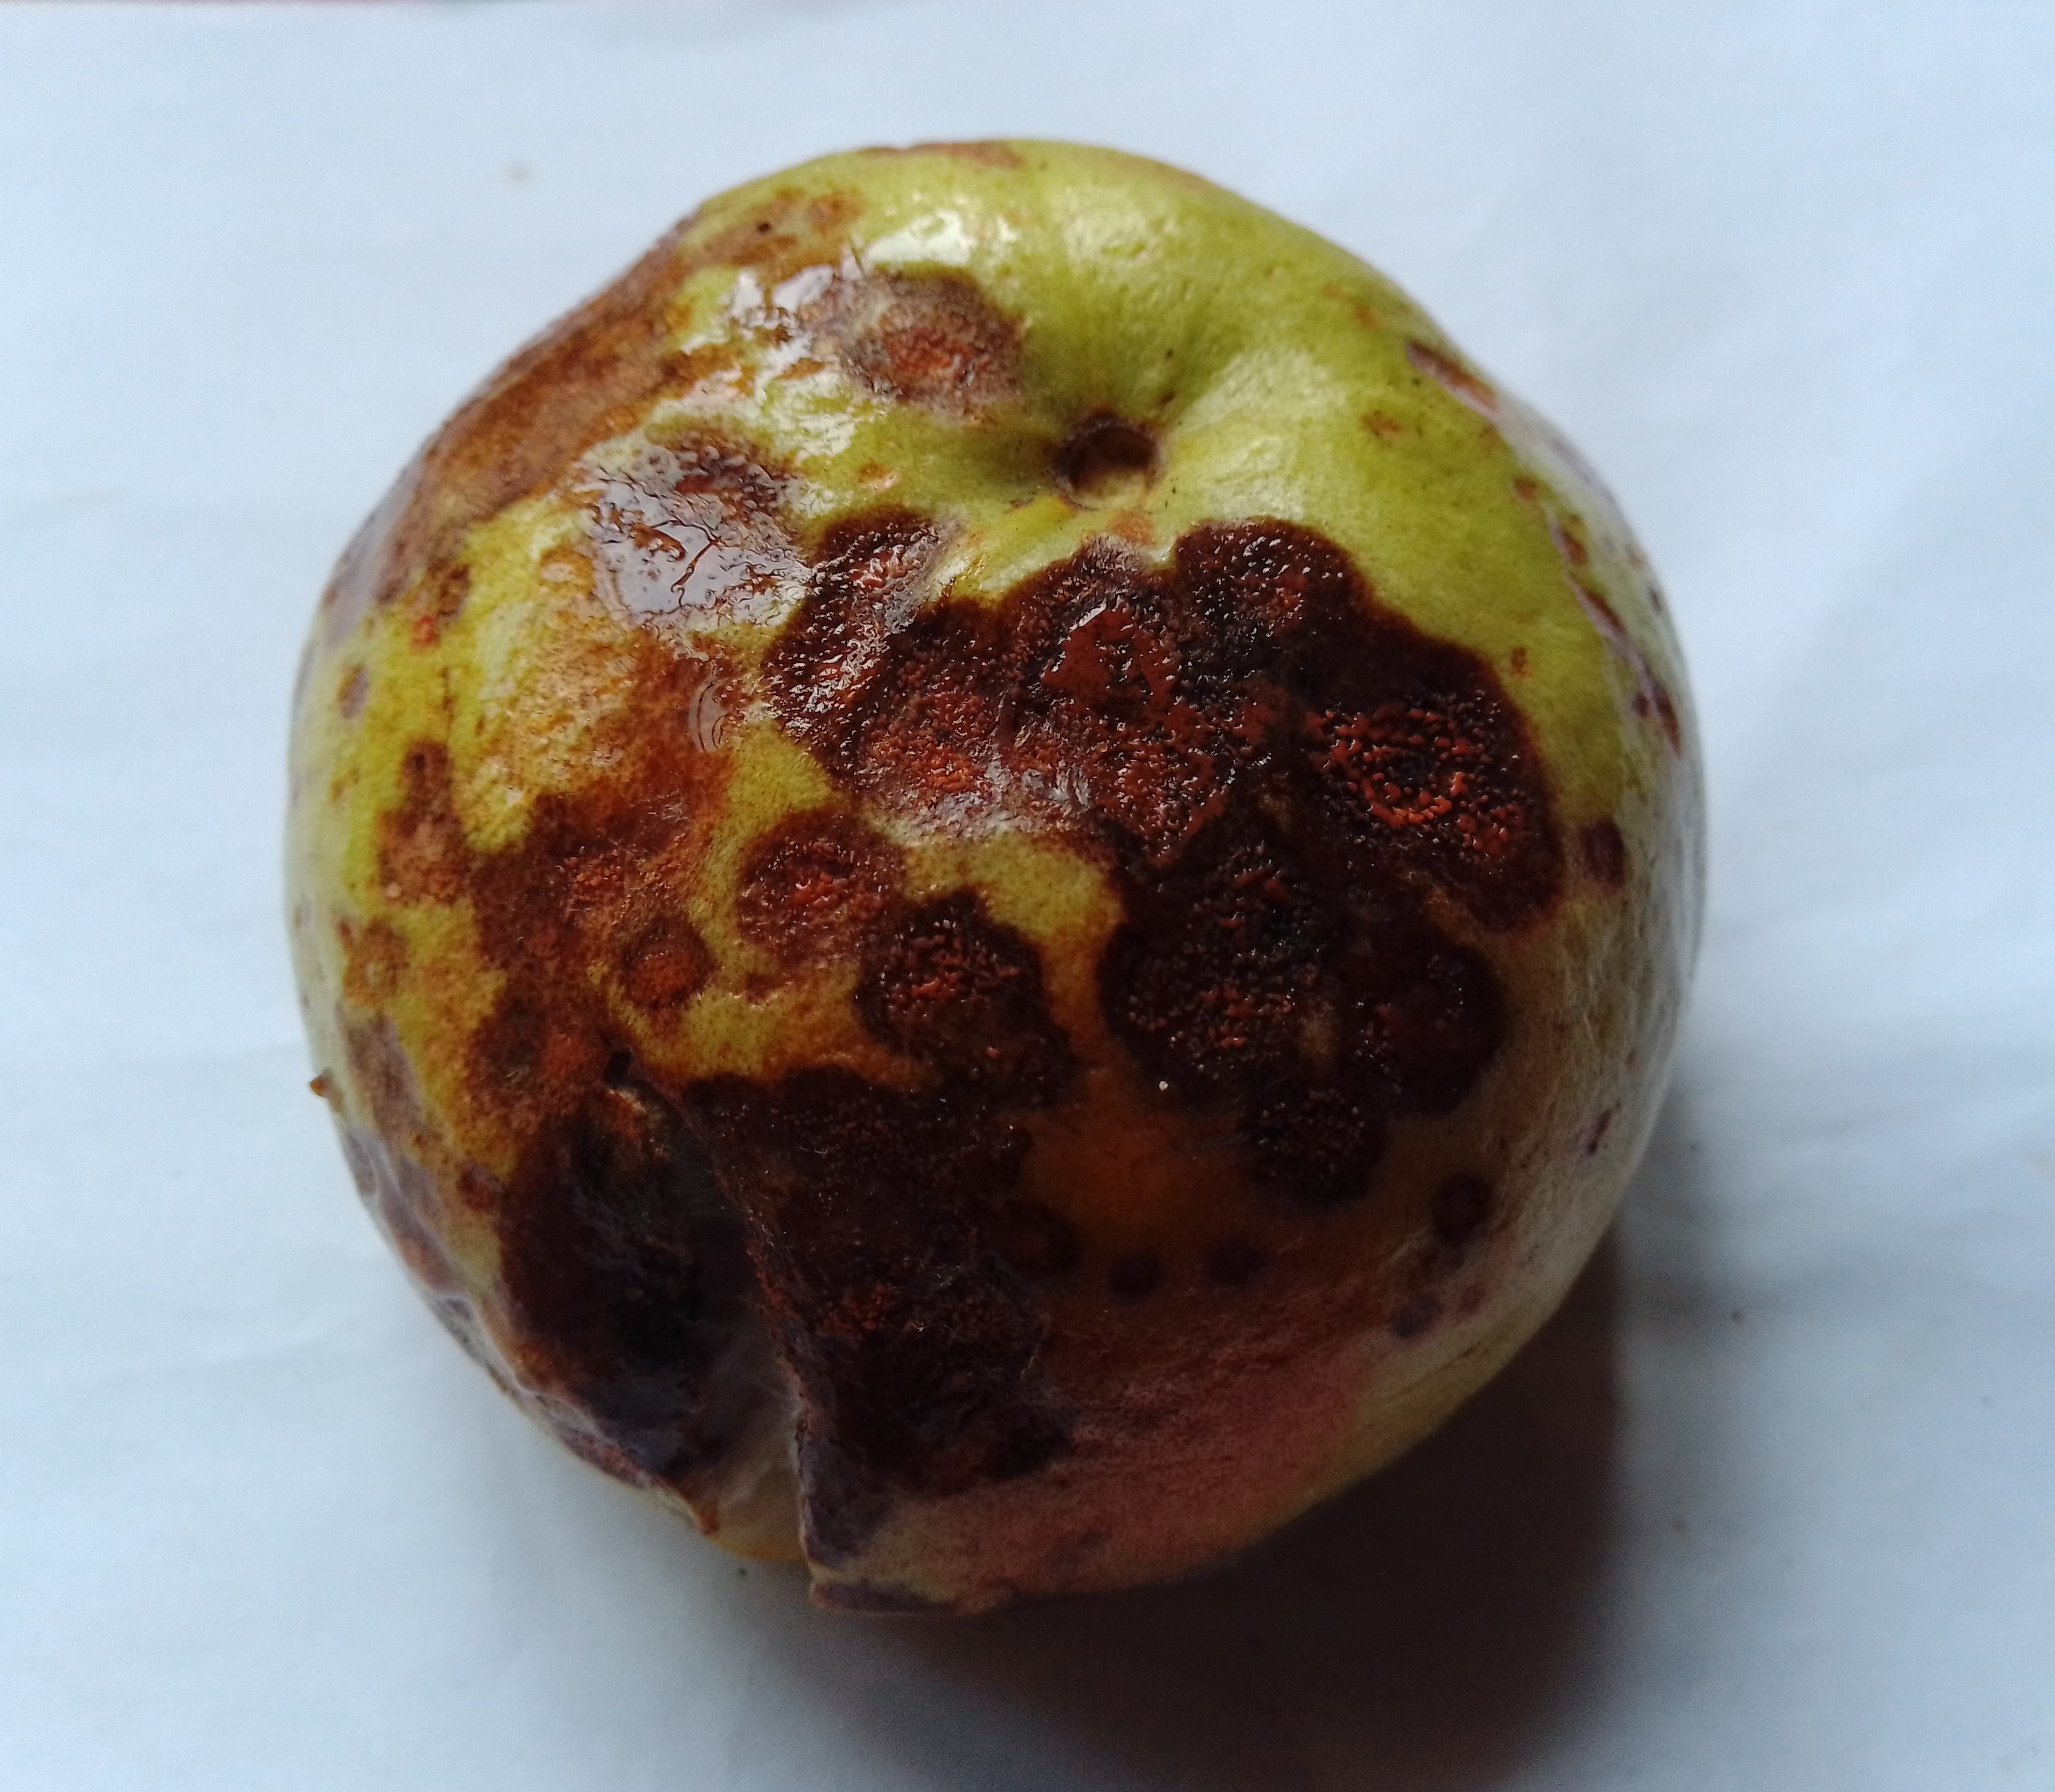
Fruit: guava
Condition: rotten